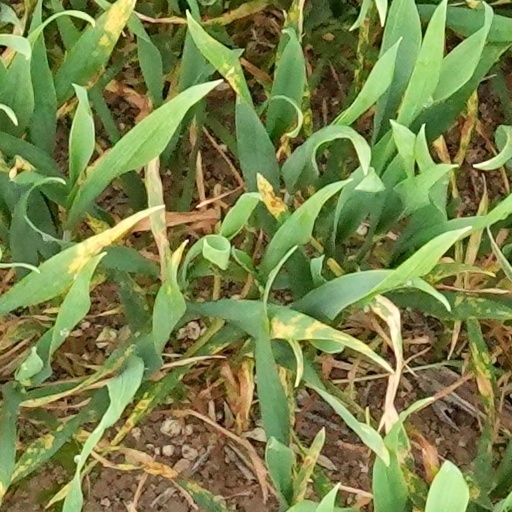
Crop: wheat